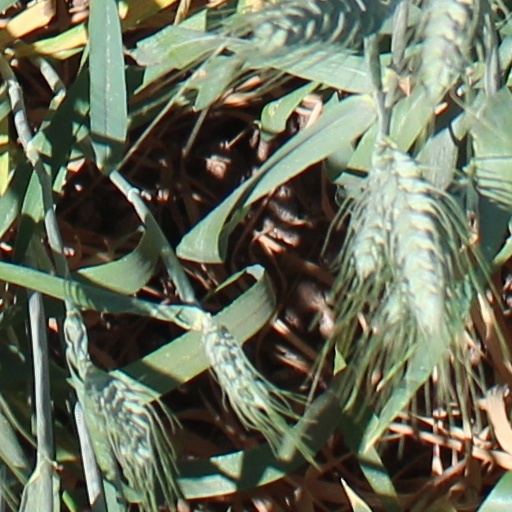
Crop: wheat